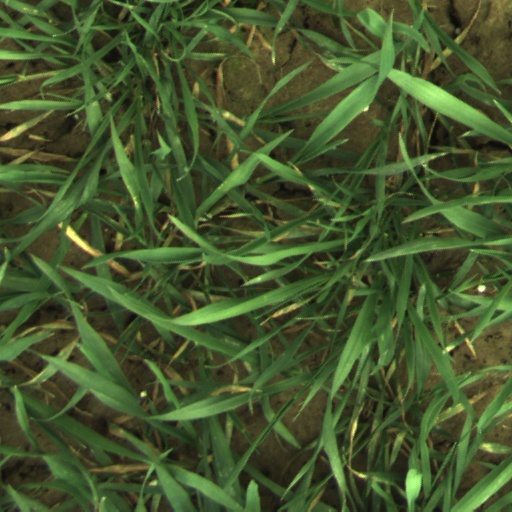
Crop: wheat